Ruby Dandridge

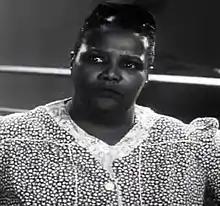
Dandridge in "Home in Oklahoma" (1946)

Ruby Jean Dandridge (née Butler; March 3, 1900 – October 17, 1987) was an American actress from the early 1900s through to the late 1950s. Dandridge is best known for her role on the radio show "Amos 'n Andy", in which she played Sadie Blake and Harriet Crawford, and on radio's "Judy Canova Show", in which she played Geranium. She is recognized for her role in the 1959 movie "A Hole in the Head" as Sally. In the 1999 film "Introducing Dorothy Dandridge", Ruby is portrayed by Loretta Devine.